The Evil Within (1970 film)

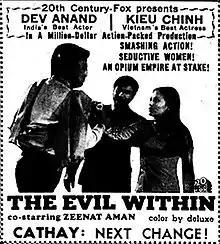
Film poster

The Evil Within (also known as "′Passport to Danger′") is a 1970 Indo-Filipino drama film directed by Lamberto V. Avellana and starring Dev Anand and Zeenat Aman.